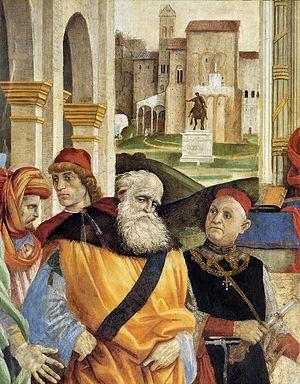
Filippino Lippi est un peintre italien de l'école florentine de la Renaissance, le fils du peintre Fra Filippo Lippi et d'une ancienne carmélite Lucrezia Buti qui lui servait de modèle.